Pattathu Arasan

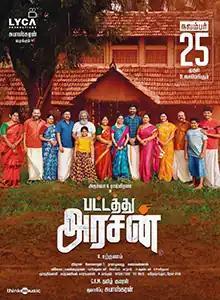
Poster

Pattathu Arasan is a 2022 Tamil-language sports action drama film written and directed by A. Sarkunam and produced by Allirajah Subaskaran of Lyca Productions. It stars Atharvaa, Rajkiran, Ashika Ranganath and Radhika Sarathkumar in the lead roles. The plot is set against the backdrop of green-caped betel farms near Thiruvaiyaru. The music was composed by Ghibran, while Loganathan Srinivasan and Raja Mohammad handled the cinematography and editing, respectively. The film was released theatrically on 25 November 2022.